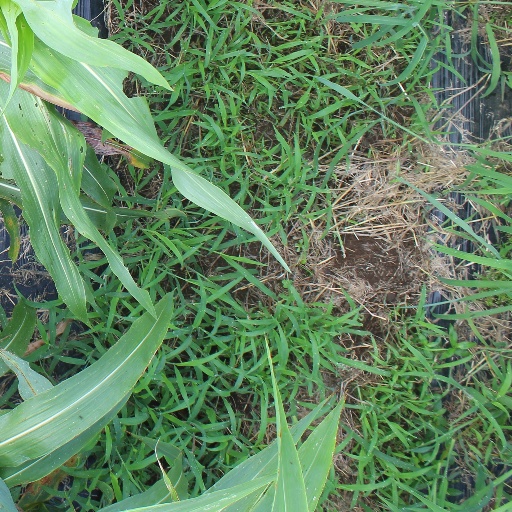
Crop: sorghum